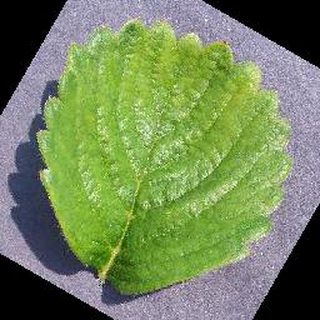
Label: healthy_strawberry